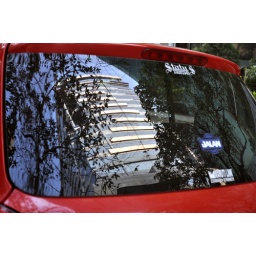
car has building in it's back